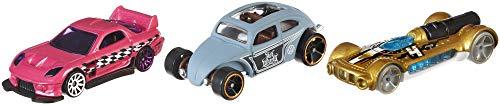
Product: Hot Wheels 3-Pack [Styles May Vary]
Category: Toys & Games | Play Vehicles | Die-Cast Vehicles
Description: Packs include three Hot Wheels vehicles with genuine die-cast parts.
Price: $8.44
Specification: ProductDimensions:3.5x10.9x22.3inches|ItemWeight:1.28ounces|ShippingWeight:2.88ounces(Viewshippingratesandpolicies)|ASIN:B000R33QMO|Californiaresidents:ClickhereforProposition65warning|Itemmodelnumber:K5904989D|Manufacturerrecommendedage:36months-5years